Carl Johann Christian Zimmermann

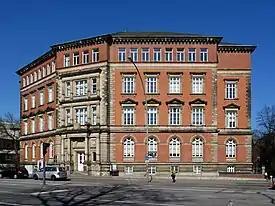
Wilhelm-Gymnasium; now part of the

His father was a construction manager who briefly served as the mayor of Elbing. He initially studied art history at the University of Königsberg, passed the surveyor's examination and was involved in building a section of the Prussian Eastern Railway. From 1854 to 1856, he studied at the Bauakademie in Berlin and passed the construction manager examination. He was awarded the for engineering twice; in 1860 and 1861.